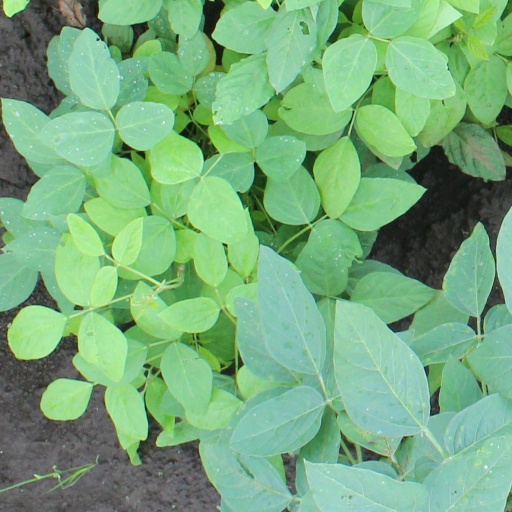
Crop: soybean